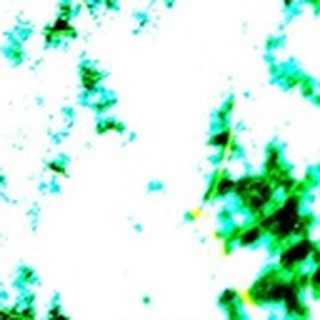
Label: cotton_powdery_mildew